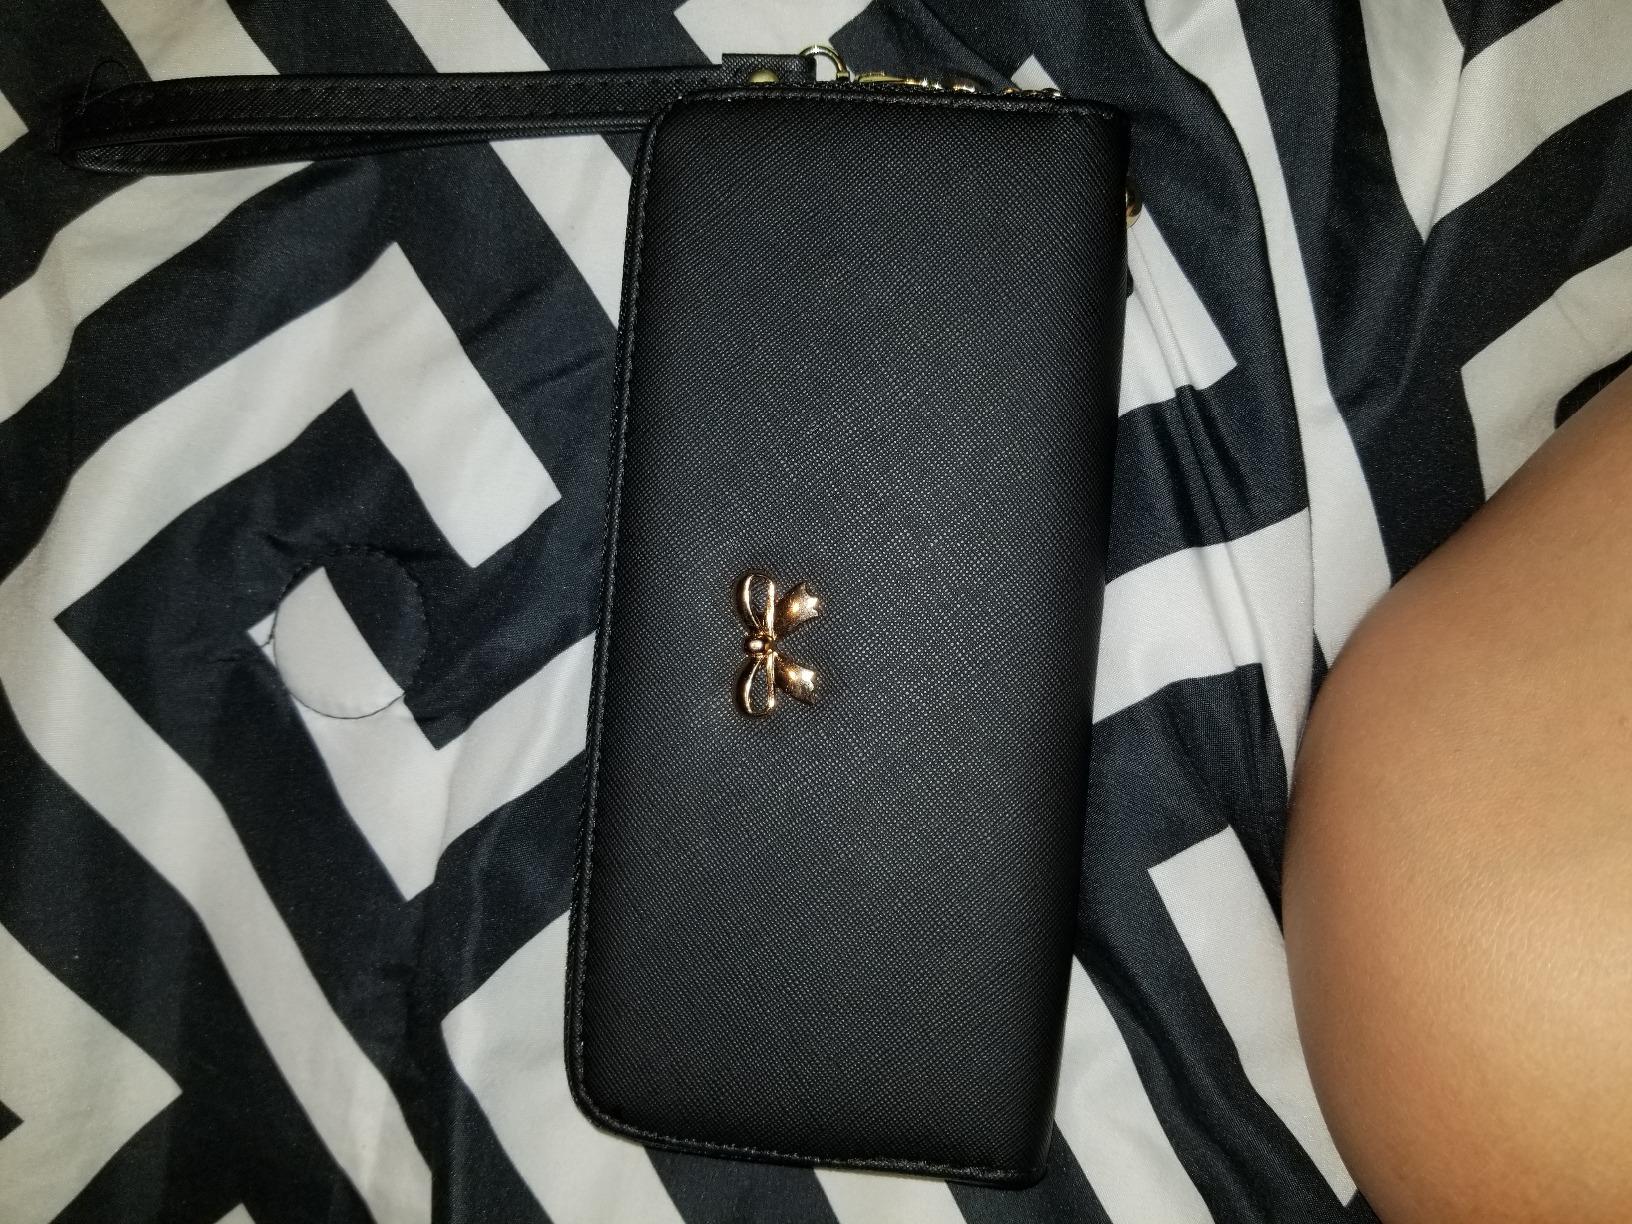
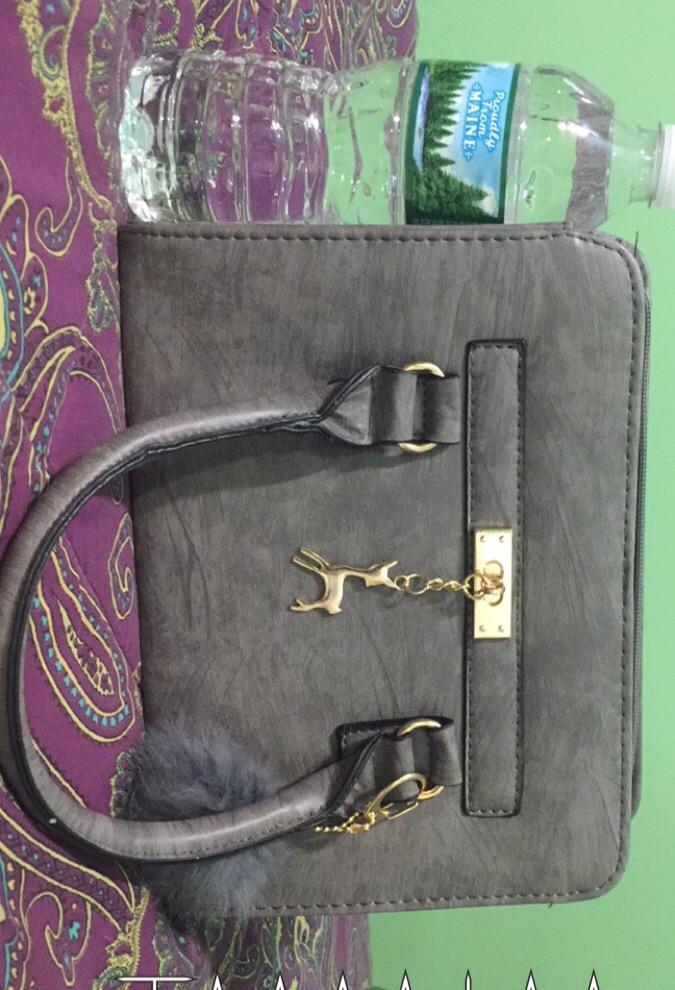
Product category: accessories_handbag
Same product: no